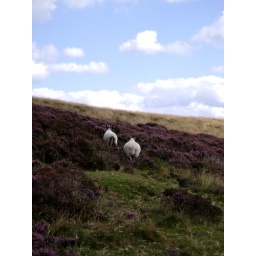
they always run away from me ...all the sheep in the peak district seemed to be in girl boy pairs.